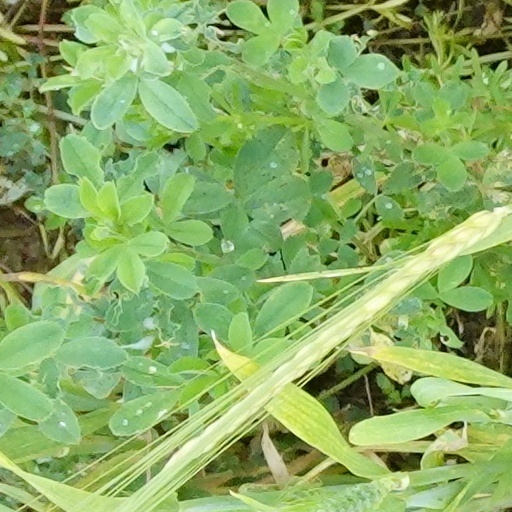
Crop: wheat